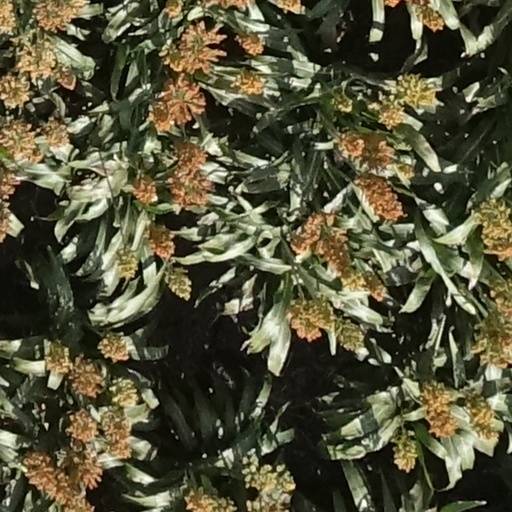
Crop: sorghum